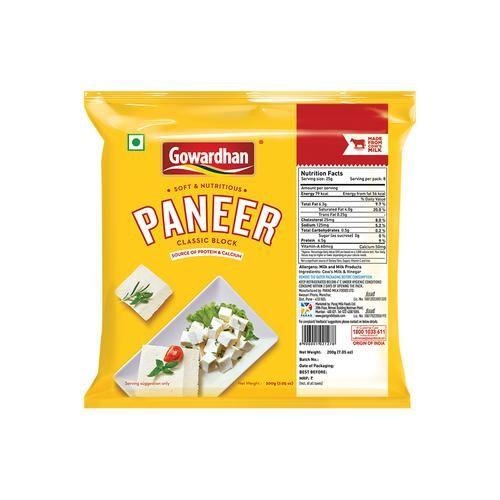
GOWARDHAN PANEER 200 G || S5
Paneer, also known as Indian cottage cheese is one of the most loved options when it comes to vegetarian dishes. Good for health and delicious, paneer is best known for its silky texture and creamy after-taste. Use Gowardhan Soft & Nutritious Paneer Classic Block to make mouth-watering paneer pulao, mutter paneer, paneer masala or any other paneer recipe of your choice.
Brand: GOWARDHAN
Category: Food, Beverages & Tobacco > Food Items > Tofu, Soy & Vegetarian Products > Cheese Alternatives